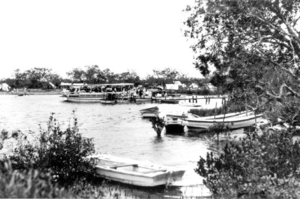
La rivière Maroochy est une rivière du sud-est du Queensland en Australie.